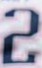
Number: 2